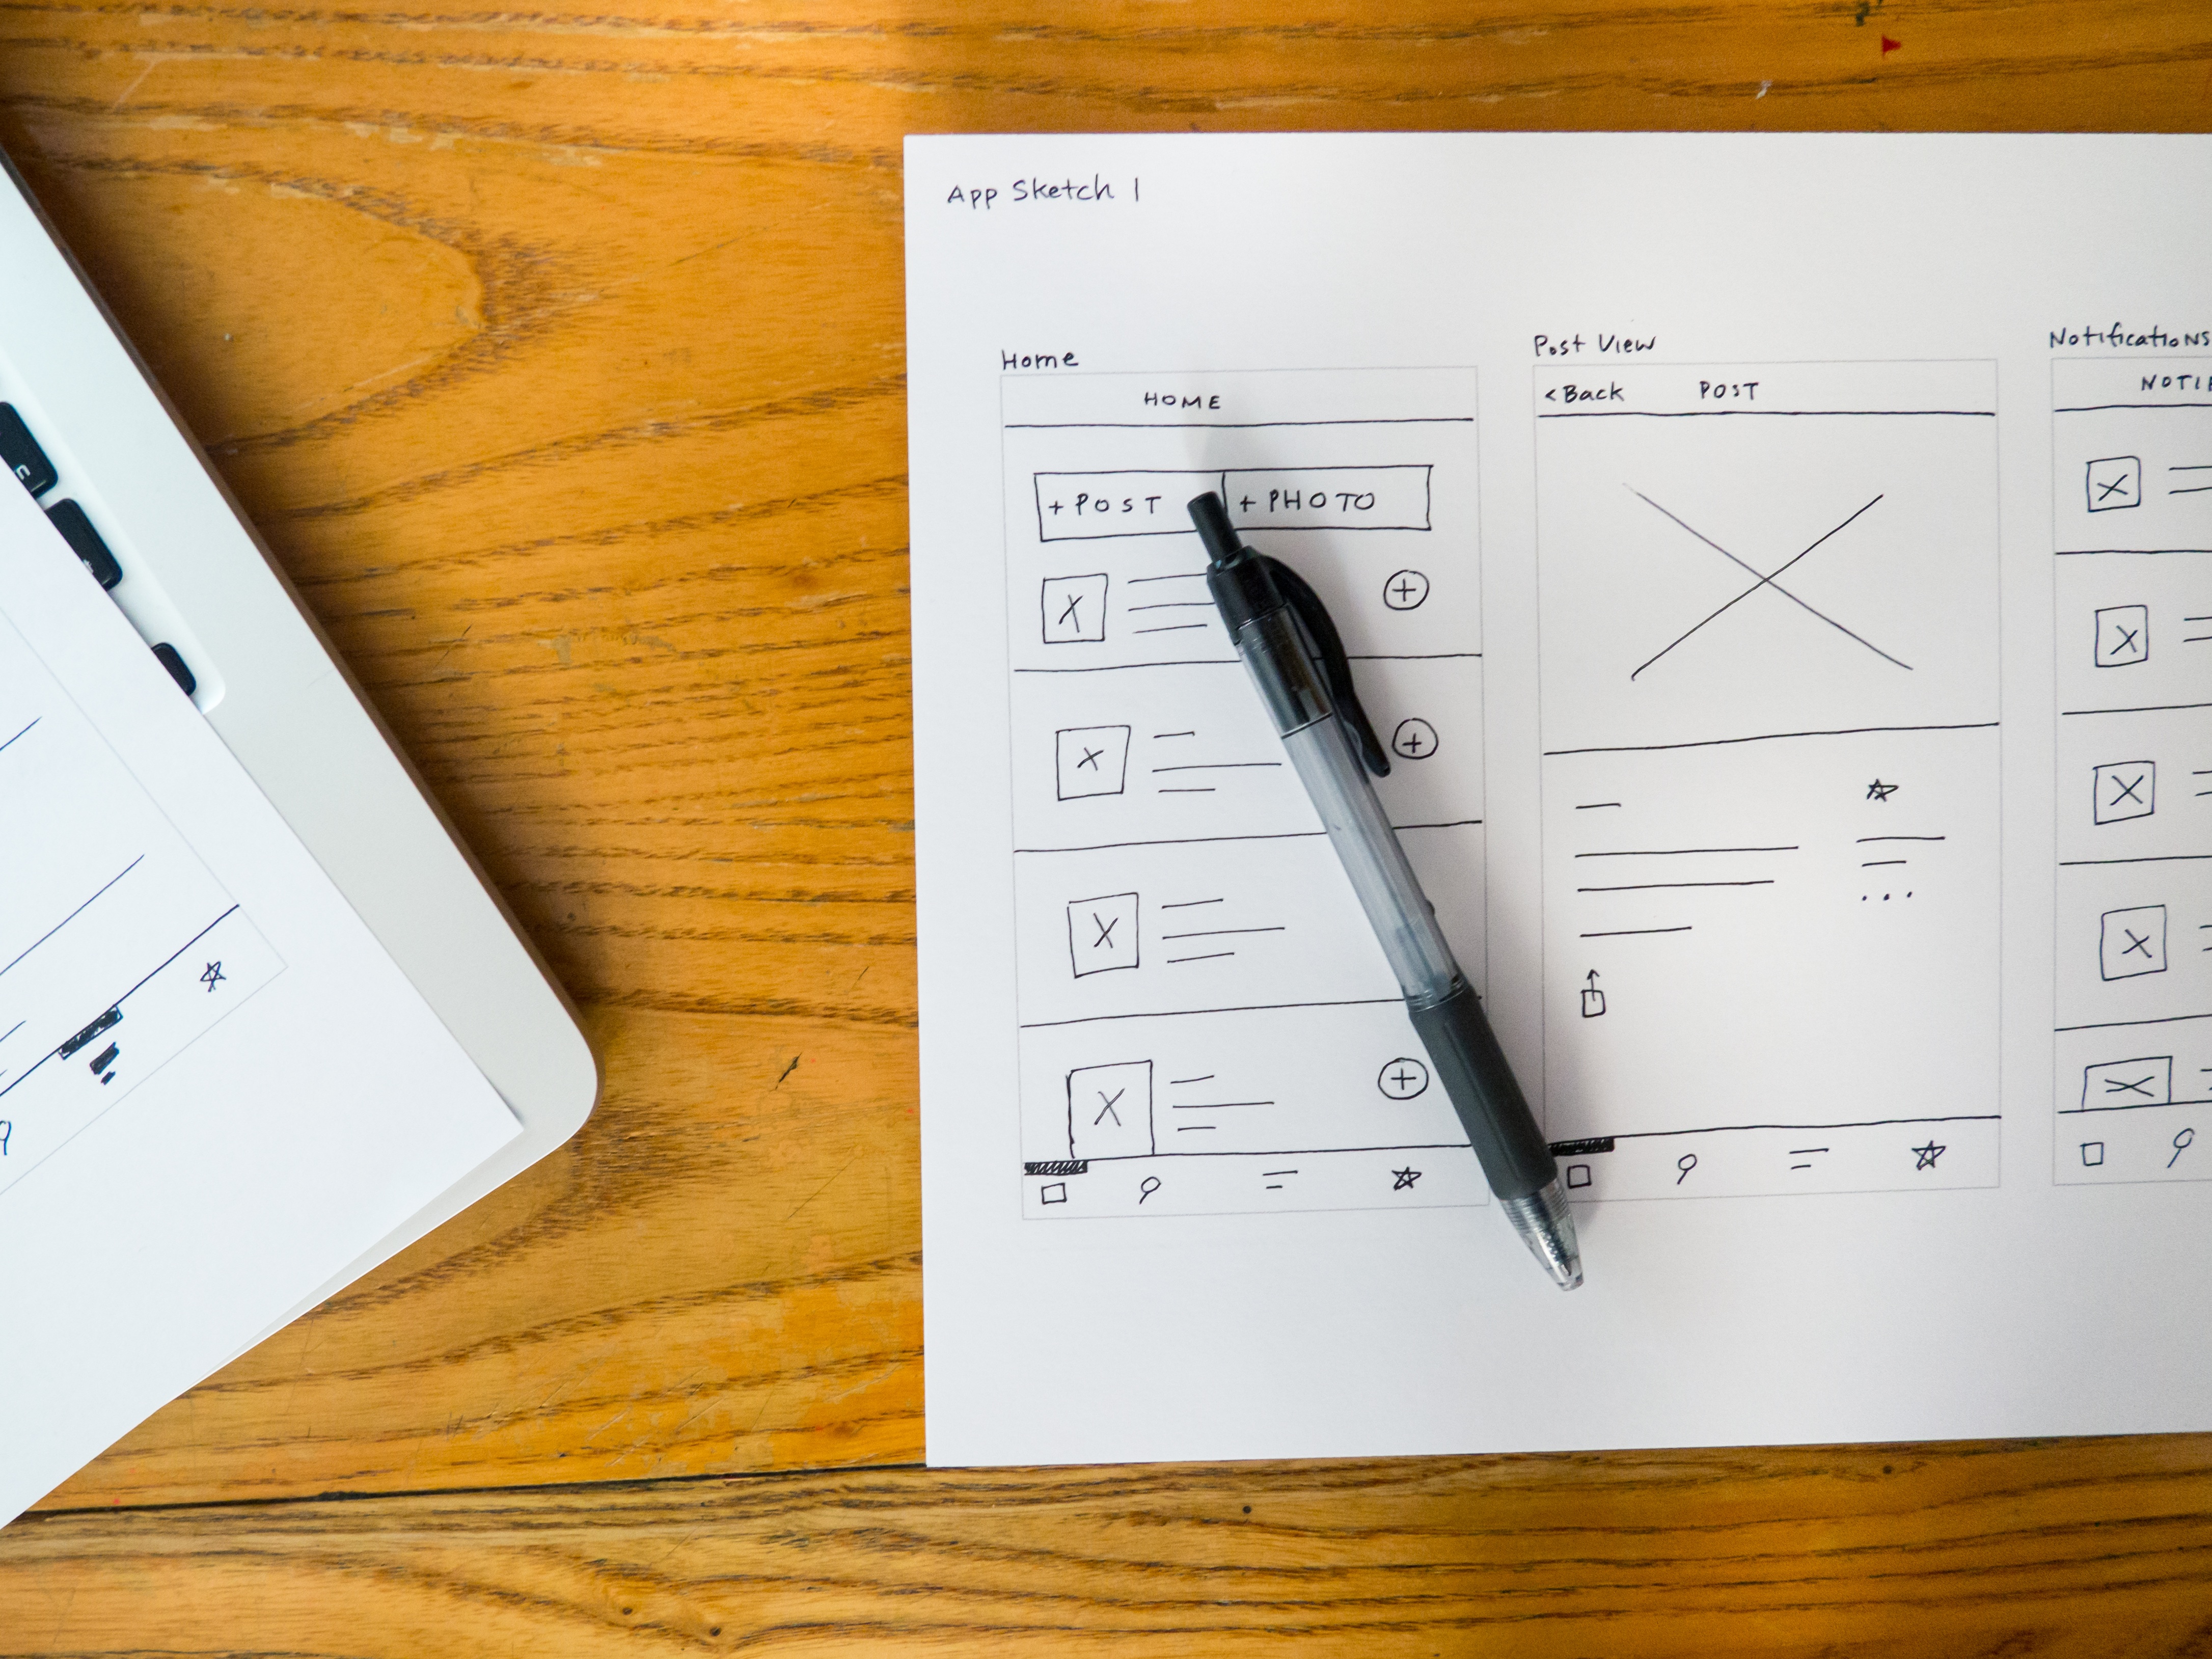
writing, number, brand, font, design, text, handwriting, document, shape